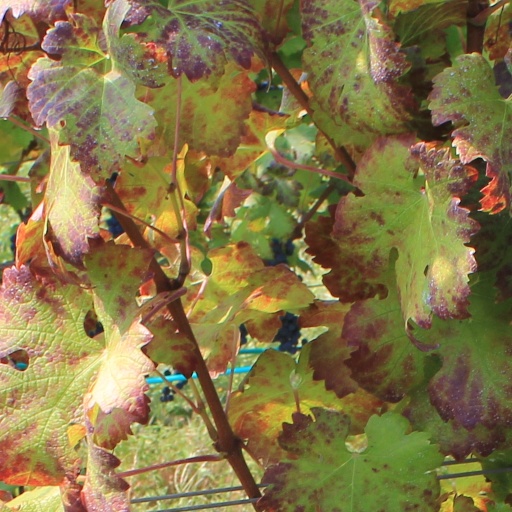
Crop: grape